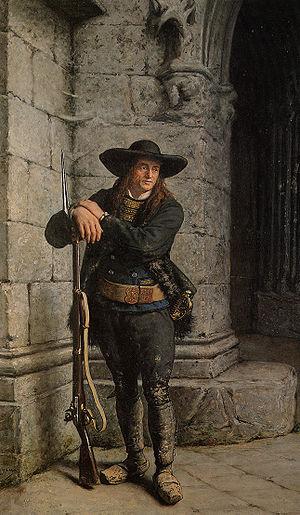
Saint-Just-d'Avray est une commune française, située dans le département du Rhône en région Auvergne-Rhône-Alpes.
Chevrières est une commune française située dans le département de la Loire en région Auvergne-Rhône-Alpes.
Les Chouans étaient des insurgés royalistes de Bretagne, du Maine, de Basse-Normandie et du nord de l'Anjou pendant les guerres de la chouannerie.
Charles Antoine Joseph Loyeux, né le 25 janvier 1823 à Paris et mort le 26 janvier 1899 à Arnouville, est un artiste peintre français.
La Chouannerie est une guerre civile qui opposa Républicains et Royalistes dans l'ouest de la France, en Bretagne, dans le Maine, l'Anjou et la Normandie, lors de la Révolution française. Elle est étroitement liée à la guerre de Vendée qui se déroula sur la rive gauche de la Loire, l'ensemble de ces deux conflits étant parfois connu sous le nom de « guerres de l'Ouest ».